By2

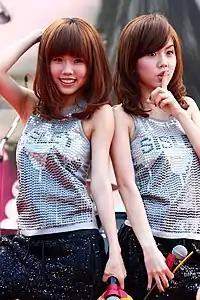
By2 at Tainan South Park, 2009

By2 released their debut studio album, "NC 16", on 25 July 2008. consisting of 11 songs in total, with composers under their label composing the songs for the album. On 10 April 2009, the duo released their second studio album, "Twins", with a total of 11 songs. This is the first album featuring a track written by the duo, titled "Don't Go Away", which was used as the opening theme for the Taiwanese airing of the Korean television series "East of Eden". The song was also released in an English version. By2 released their third studio album, "Grown Up", on 9 April 2010. The album was a commercial success, topping several album charts in mainland China and taking first place on Taiwan's G Music Chart. During the week of 9 to 15 April, the album was responsible for 33 percent of sales in the Mandarin language album market. The duo also went into writing, publishing their first book "Love Always" in 2011 with an Asia-wide release. The first edition was sold out in Taiwan within a week after the release date. The duo released their fourth studio album, "90' Now", on 19 October 2011. After completing these activities, the duo went on a musical hiatus that spanned for a year.